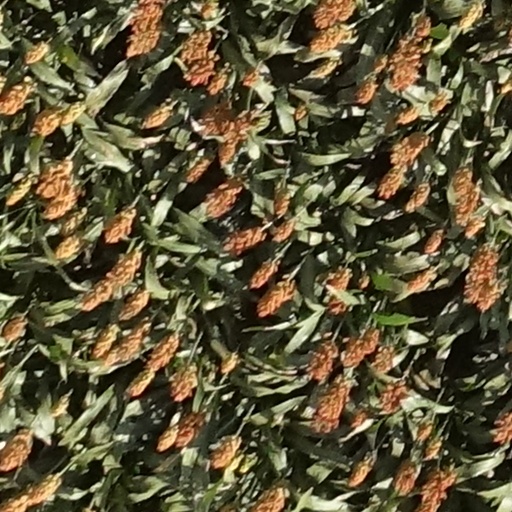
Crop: sorghum